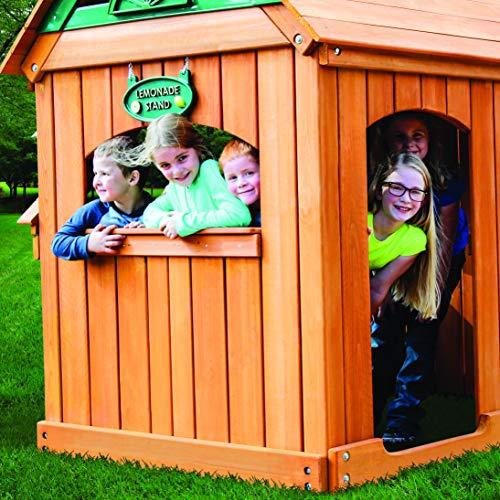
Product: Gorilla Playsets 01-3036-G Malibu Playhouse Wooden Playhouse for Kids, Brown & Green
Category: Toys & Games | Sports & Outdoor Play | Play Sets & Playground Equipment | Play & Swing Sets
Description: Malibu playhouse includes a large, attractive front opening, along with a side window perfect for selling lemonade in your backyard.
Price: $1,265.00
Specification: ProductDimensions:47x77x83inches|ItemWeight:385pounds|ShippingWeight:385pounds(Viewshippingratesandpolicies)|ASIN:B01N0FR66B|Itemmodelnumber:01-3036-G|Manufacturerrecommendedage:12months-12years